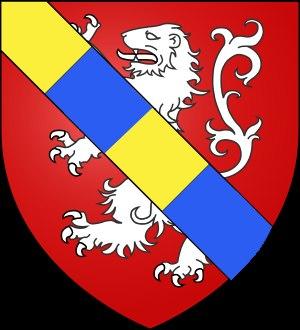
Le château de Montrottier est une ancienne maison forte, du XIIIᵉ siècle, remaniée plusieurs fois et restaurée au XIXᵉ siècle, qui se dresse sur la commune de Lovagny dans le département de la Haute-Savoie en région Auvergne-Rhône-Alpes, à une douzaine de kilomètres à l'ouest d'Annecy, près des gorges du Fier.